Elizabeth Divov

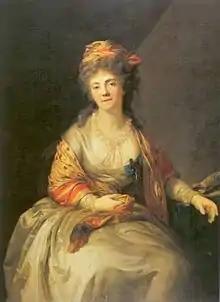
Portrait by Anton Graff, 1794

She served as lady-in-waiting to empress Catherine the Great, and was married in 1784 to Adrian Divov. In 1784 she was suspected to be behind a controversial political satire.